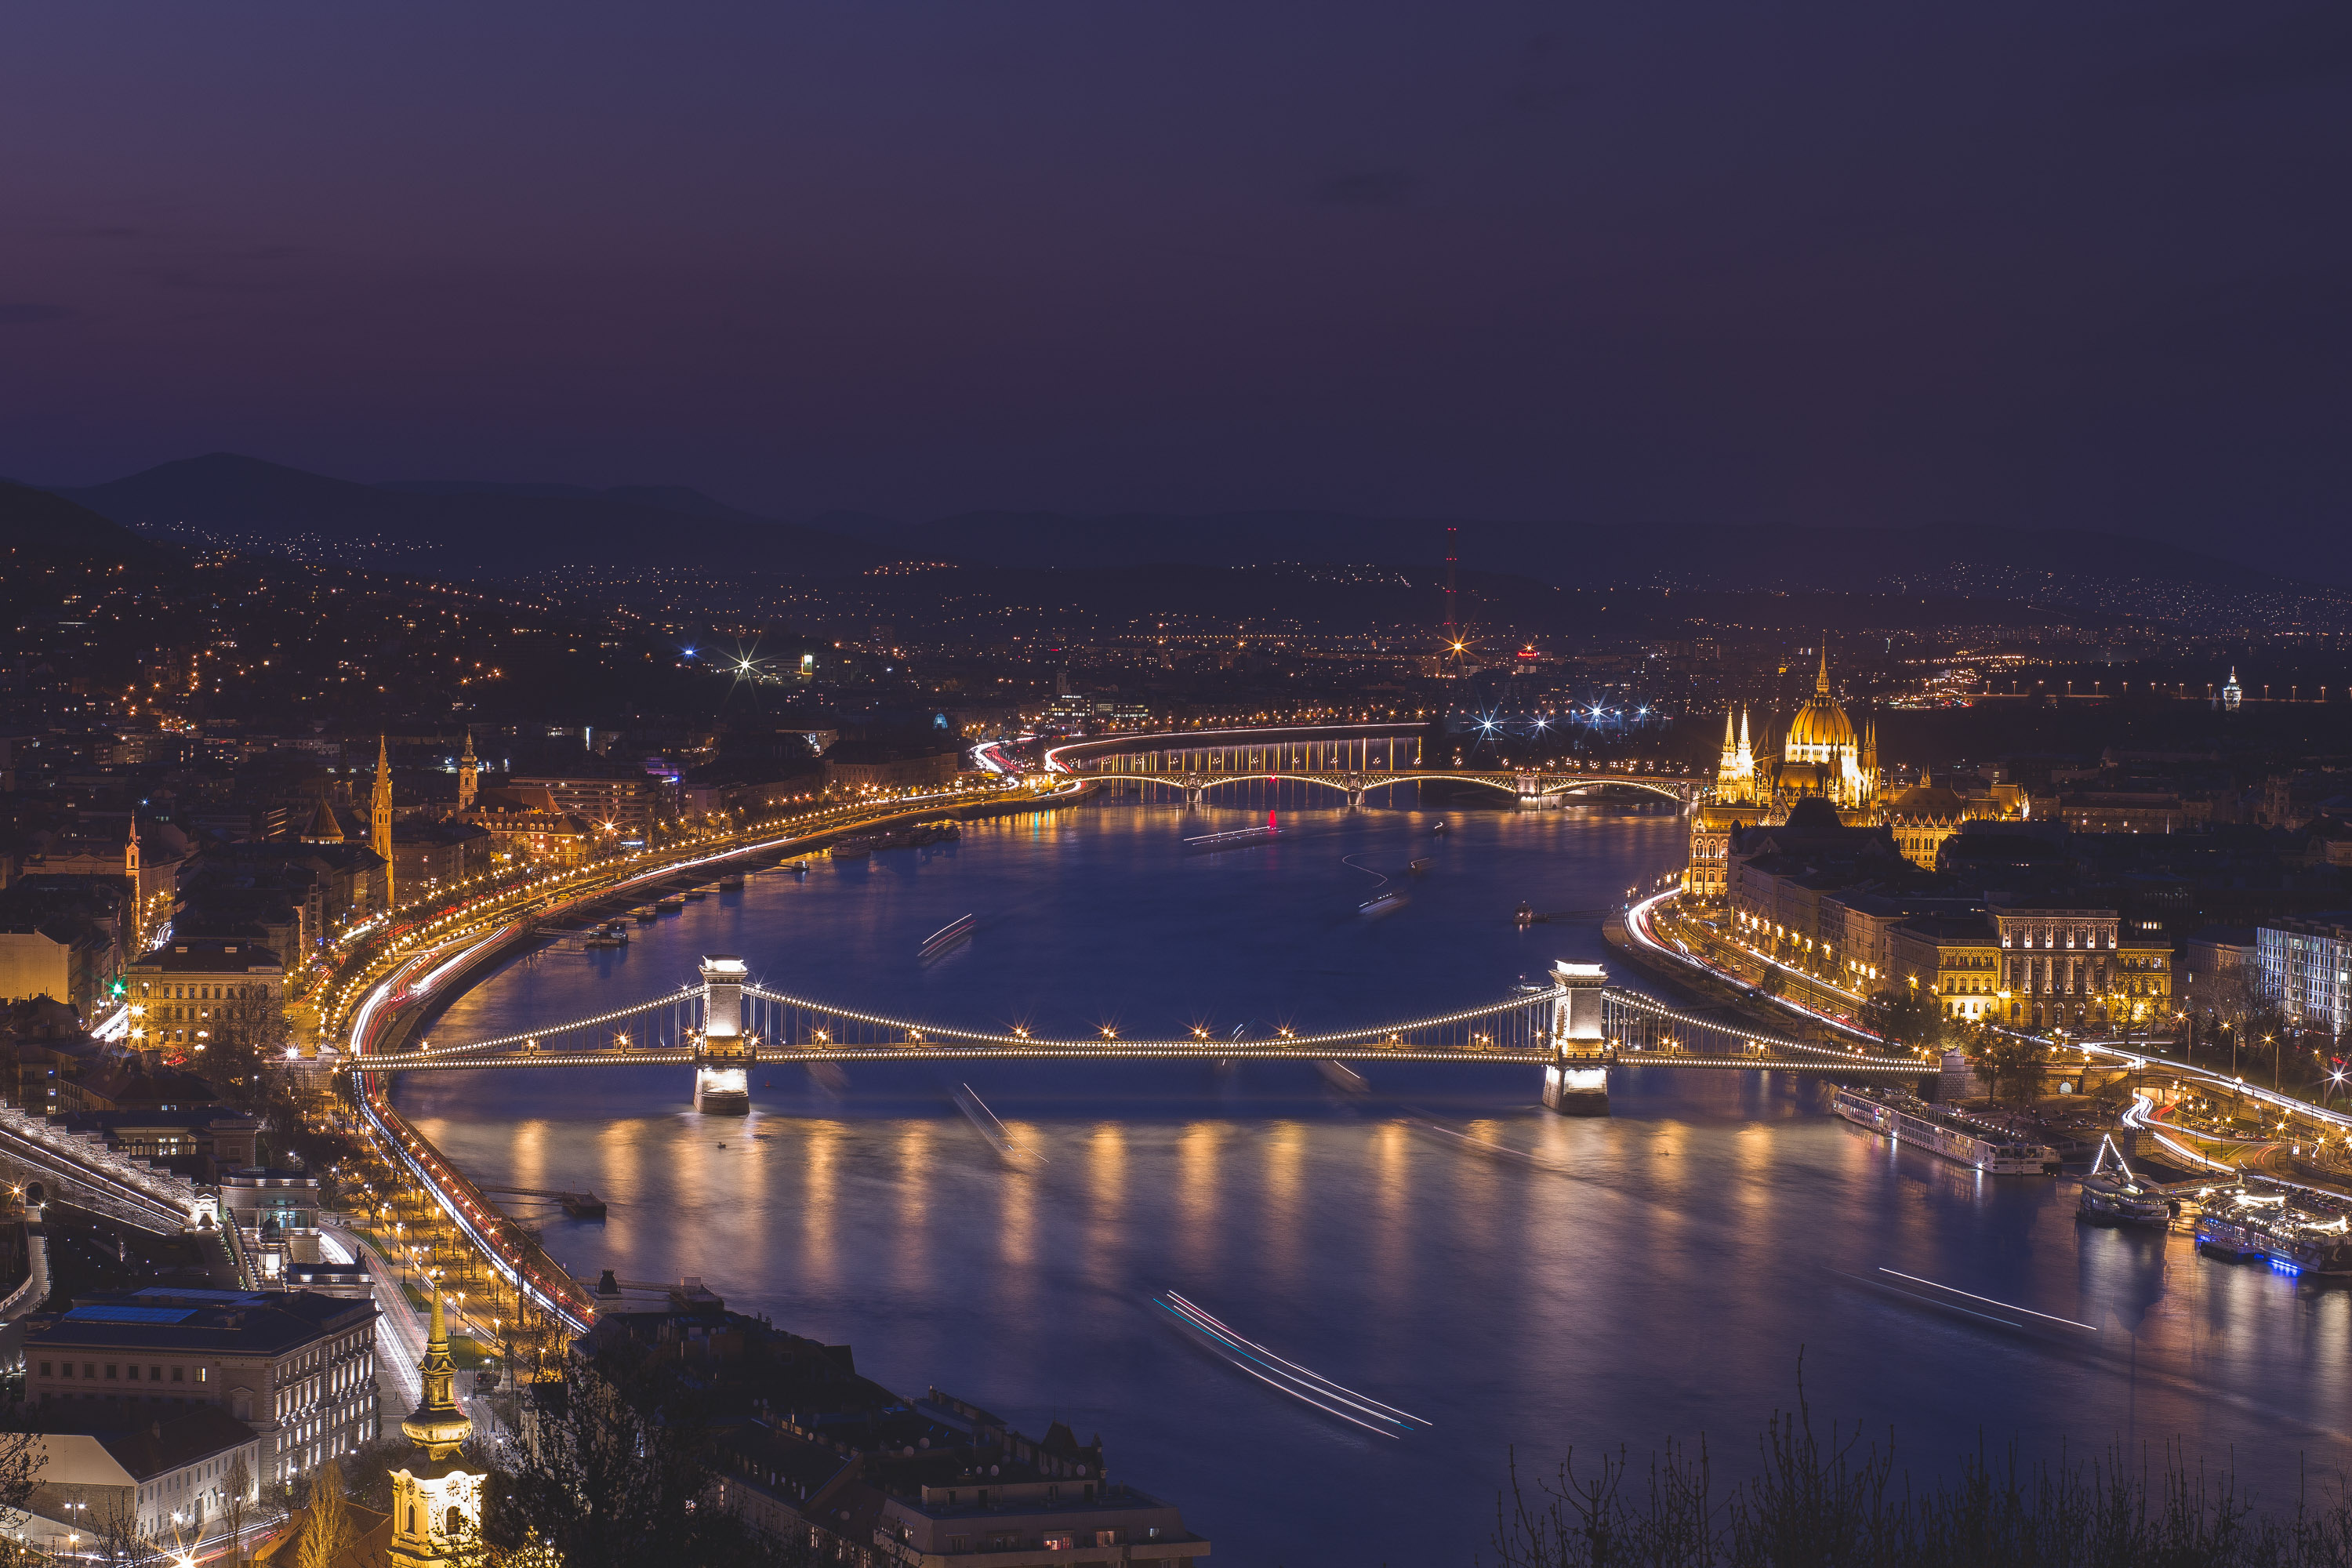
cc0, city, lights